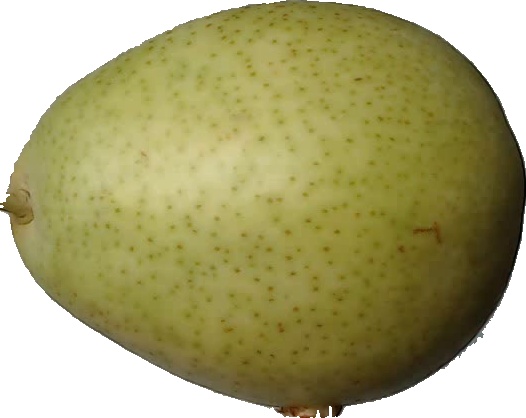
Label: pear_1